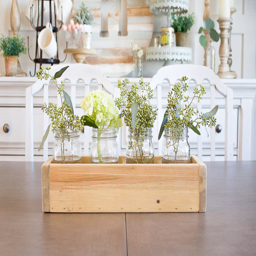
there 's no simpler way to welcome spring than with some lovely flowers in mason jars !